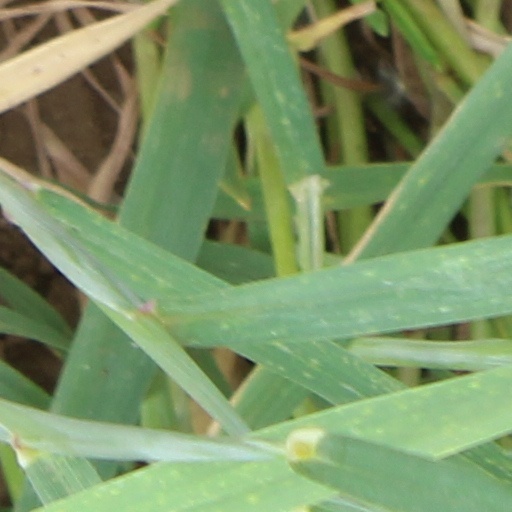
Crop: wheat